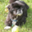
Label: dog